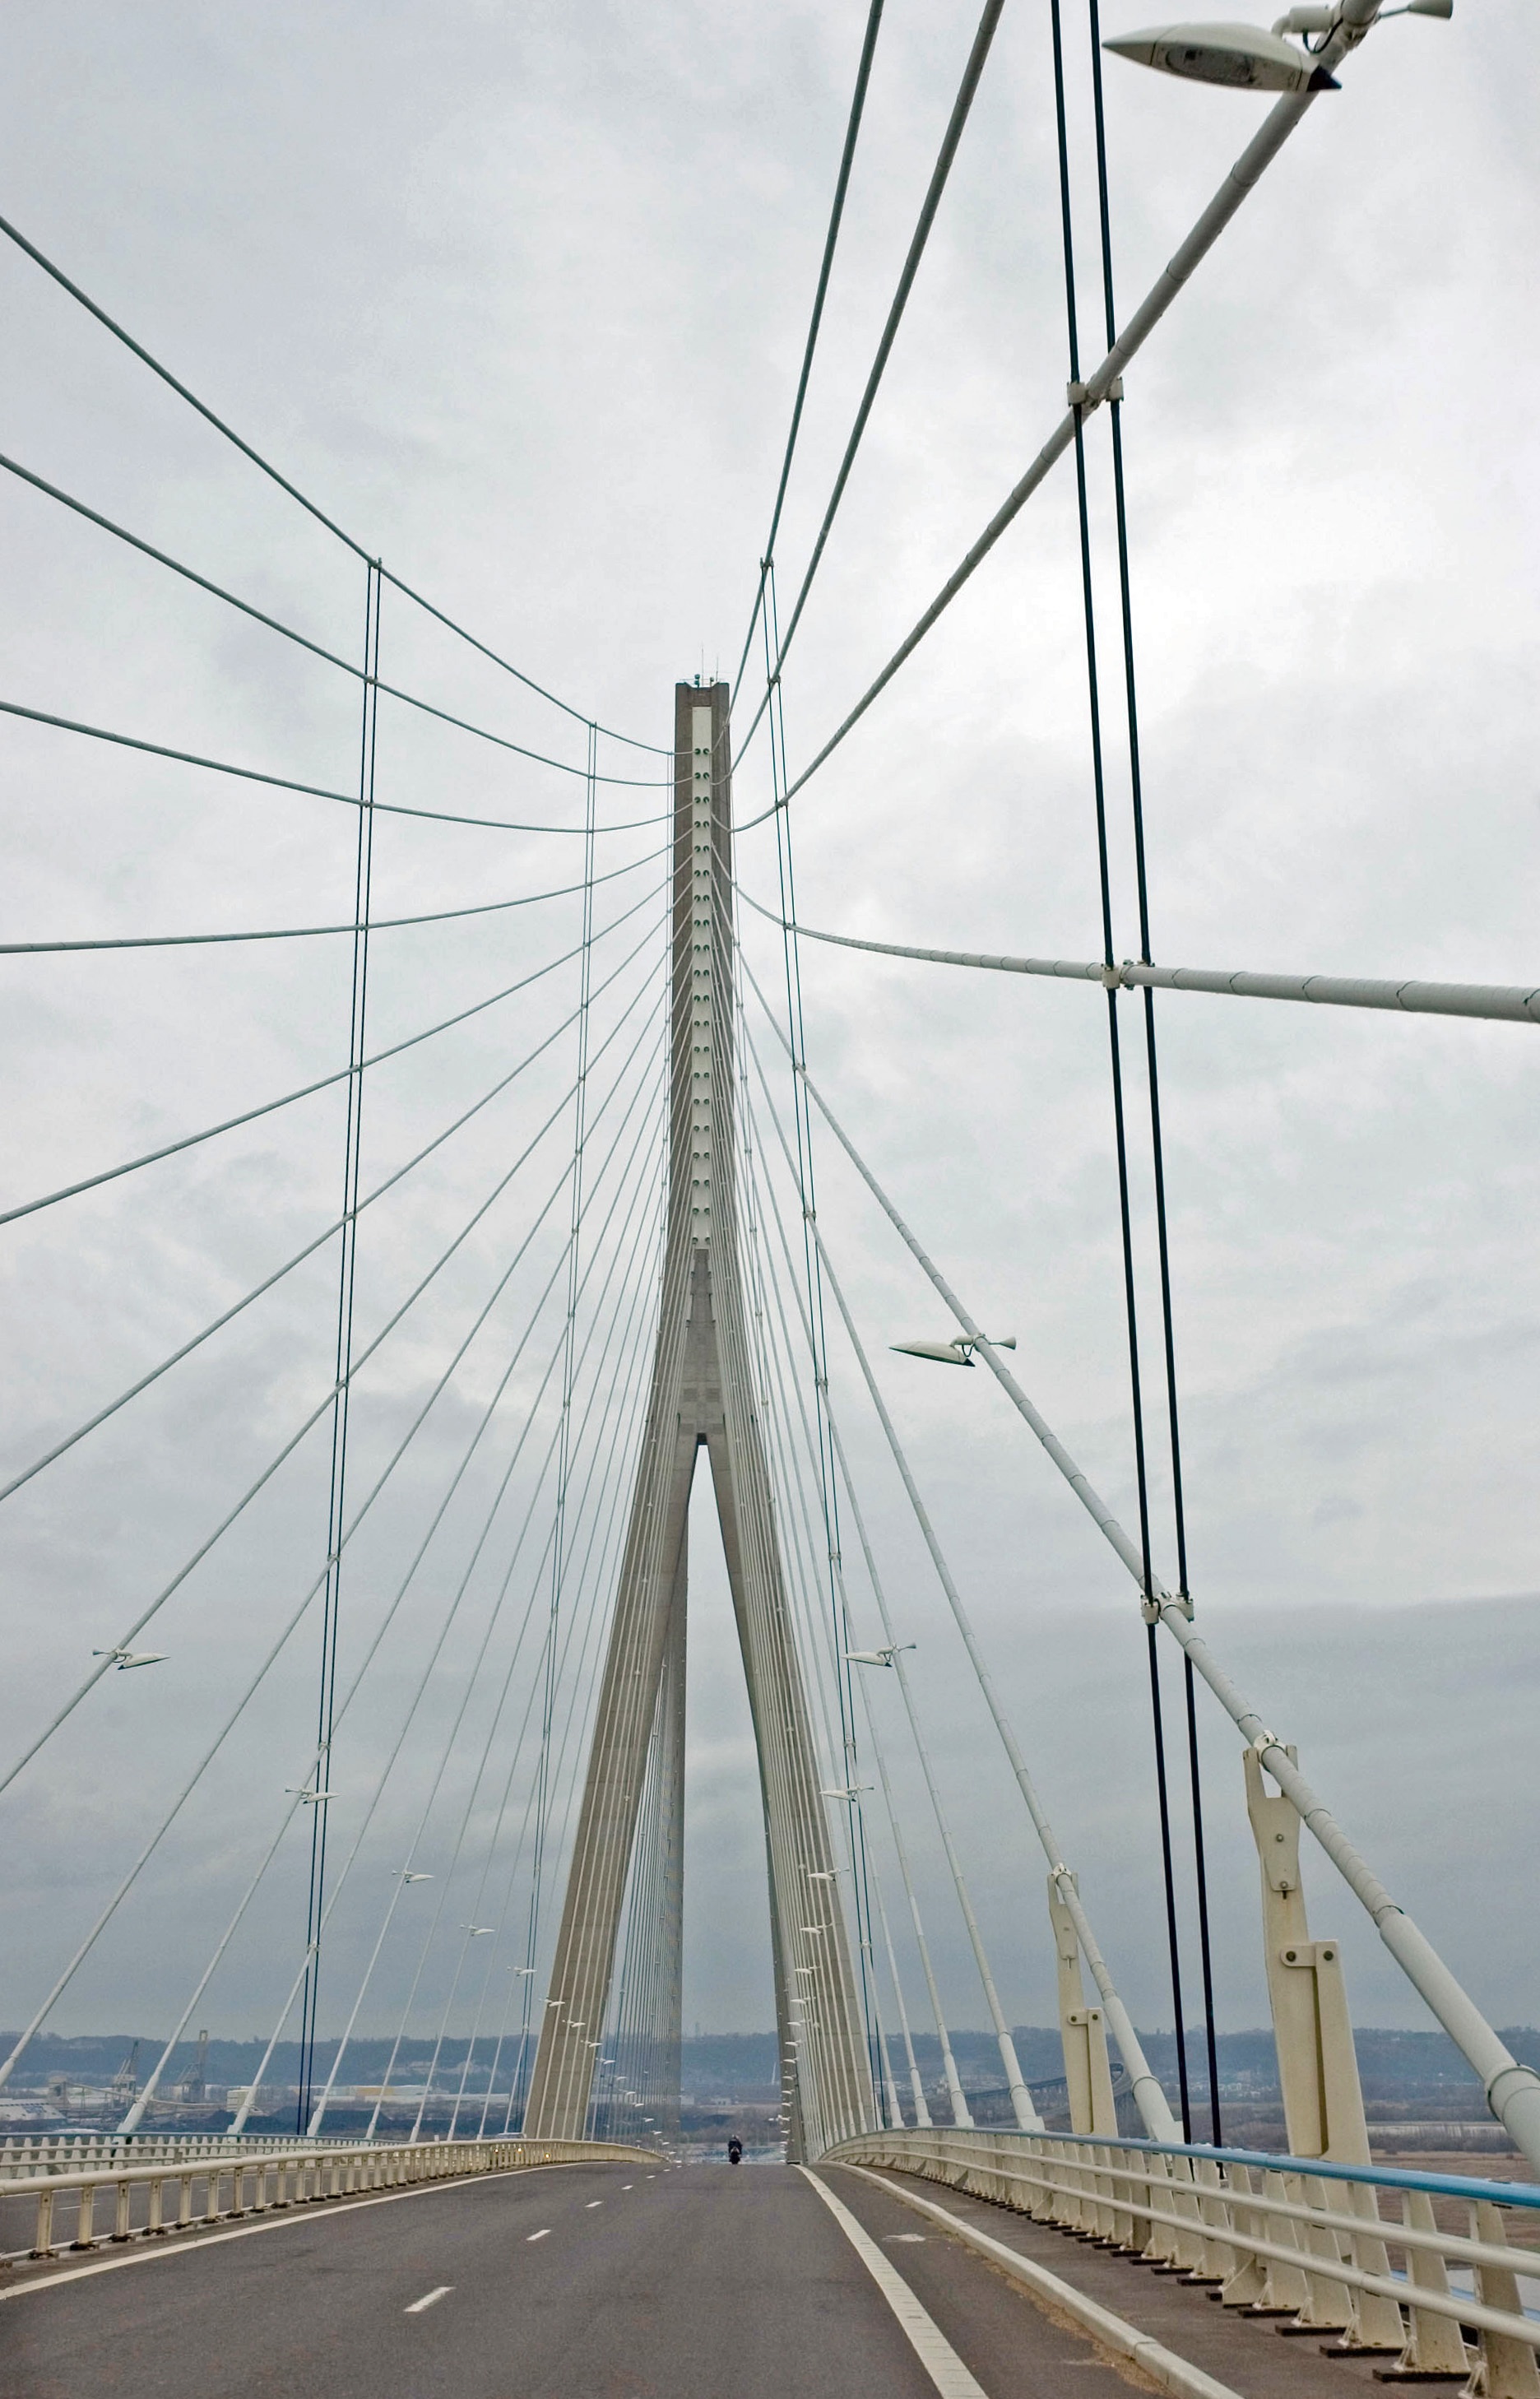
architecture, bridge, suspension bridge, france, line, pillar, mast, normandy, cable stayed bridge, truss bridge, skyway, nonbuilding structure, normandy bridge